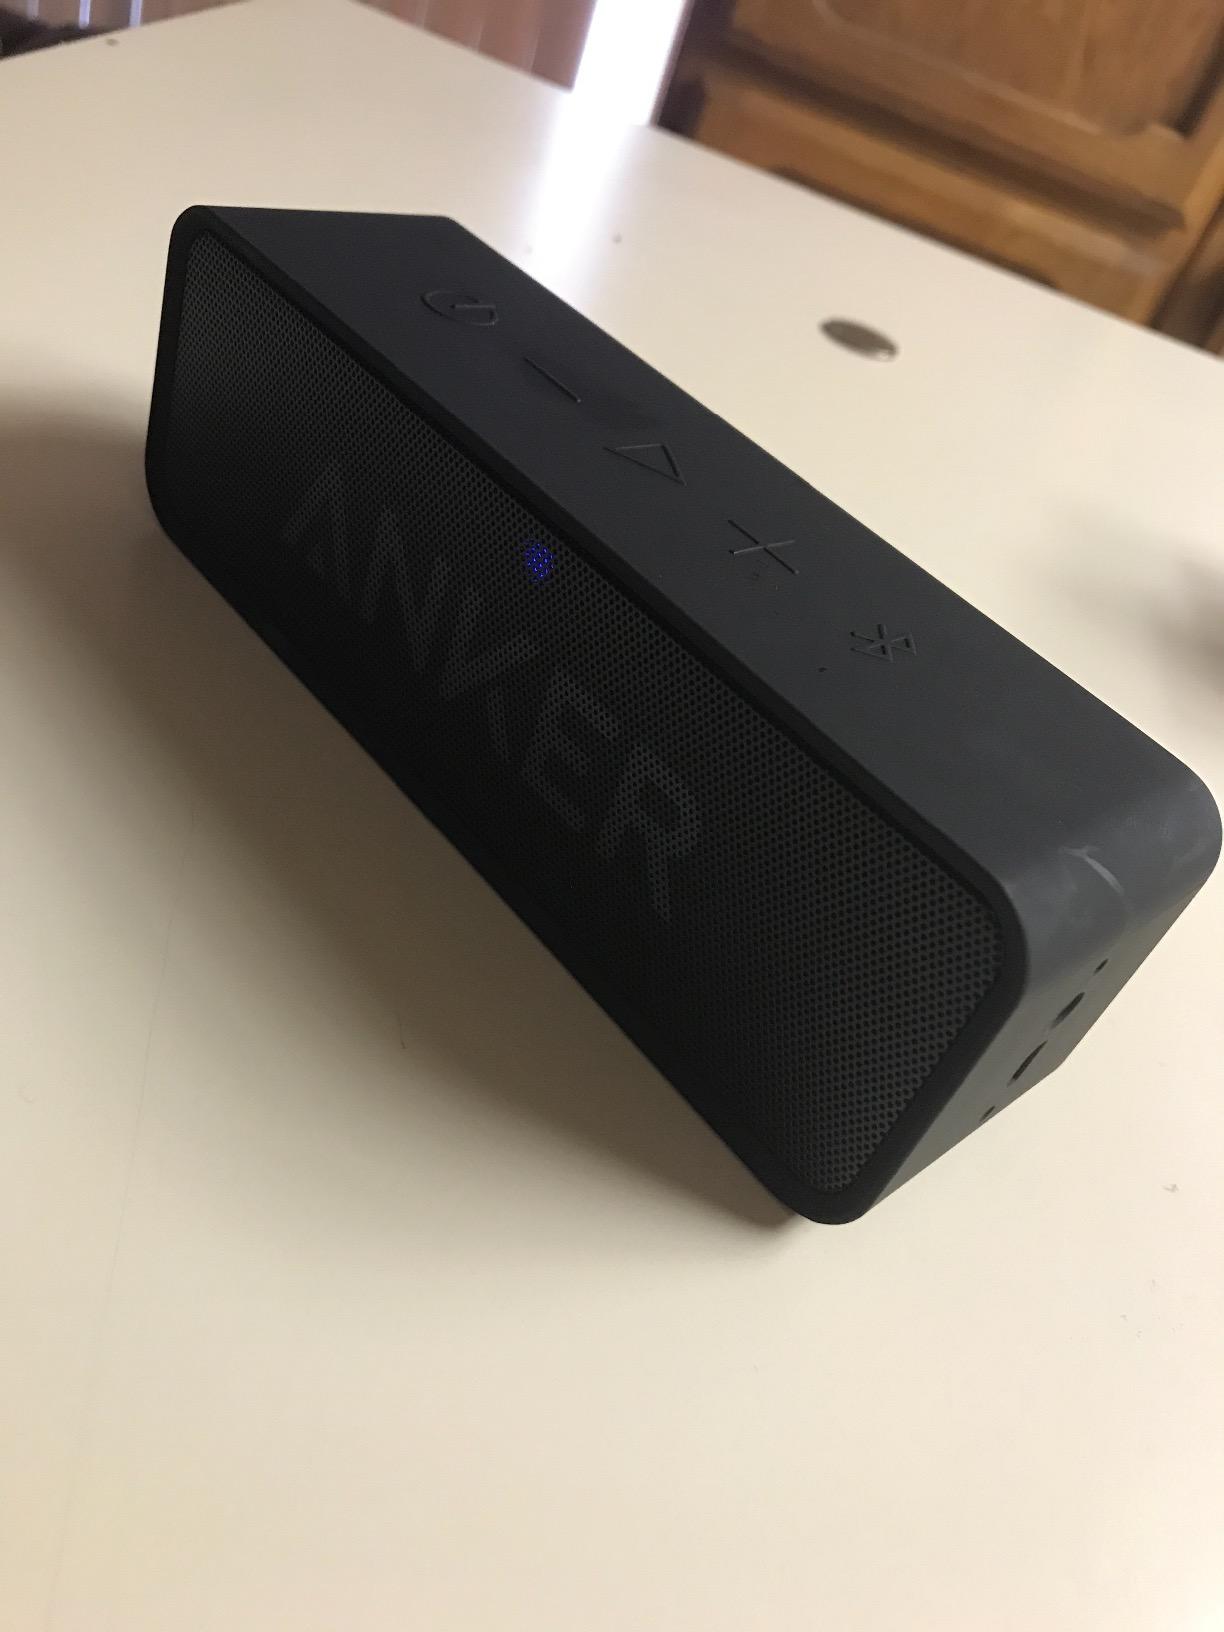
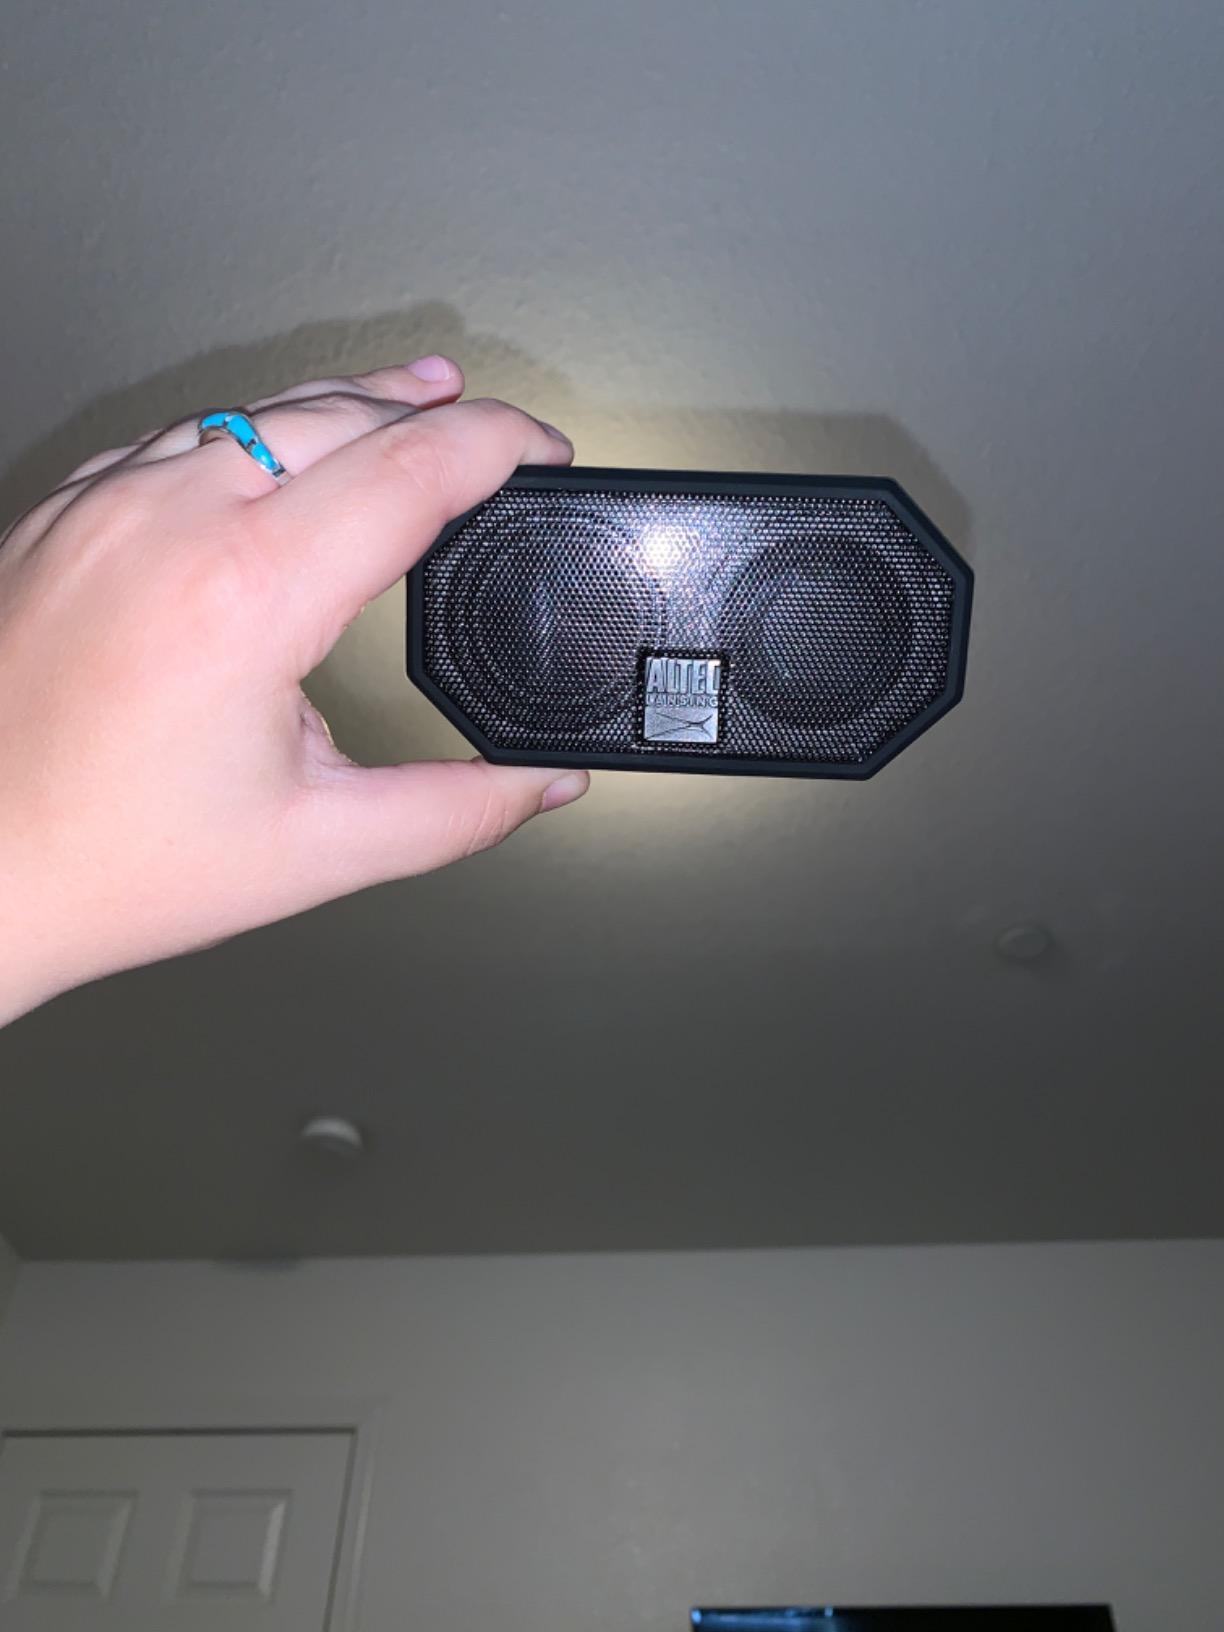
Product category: speaker
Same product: no